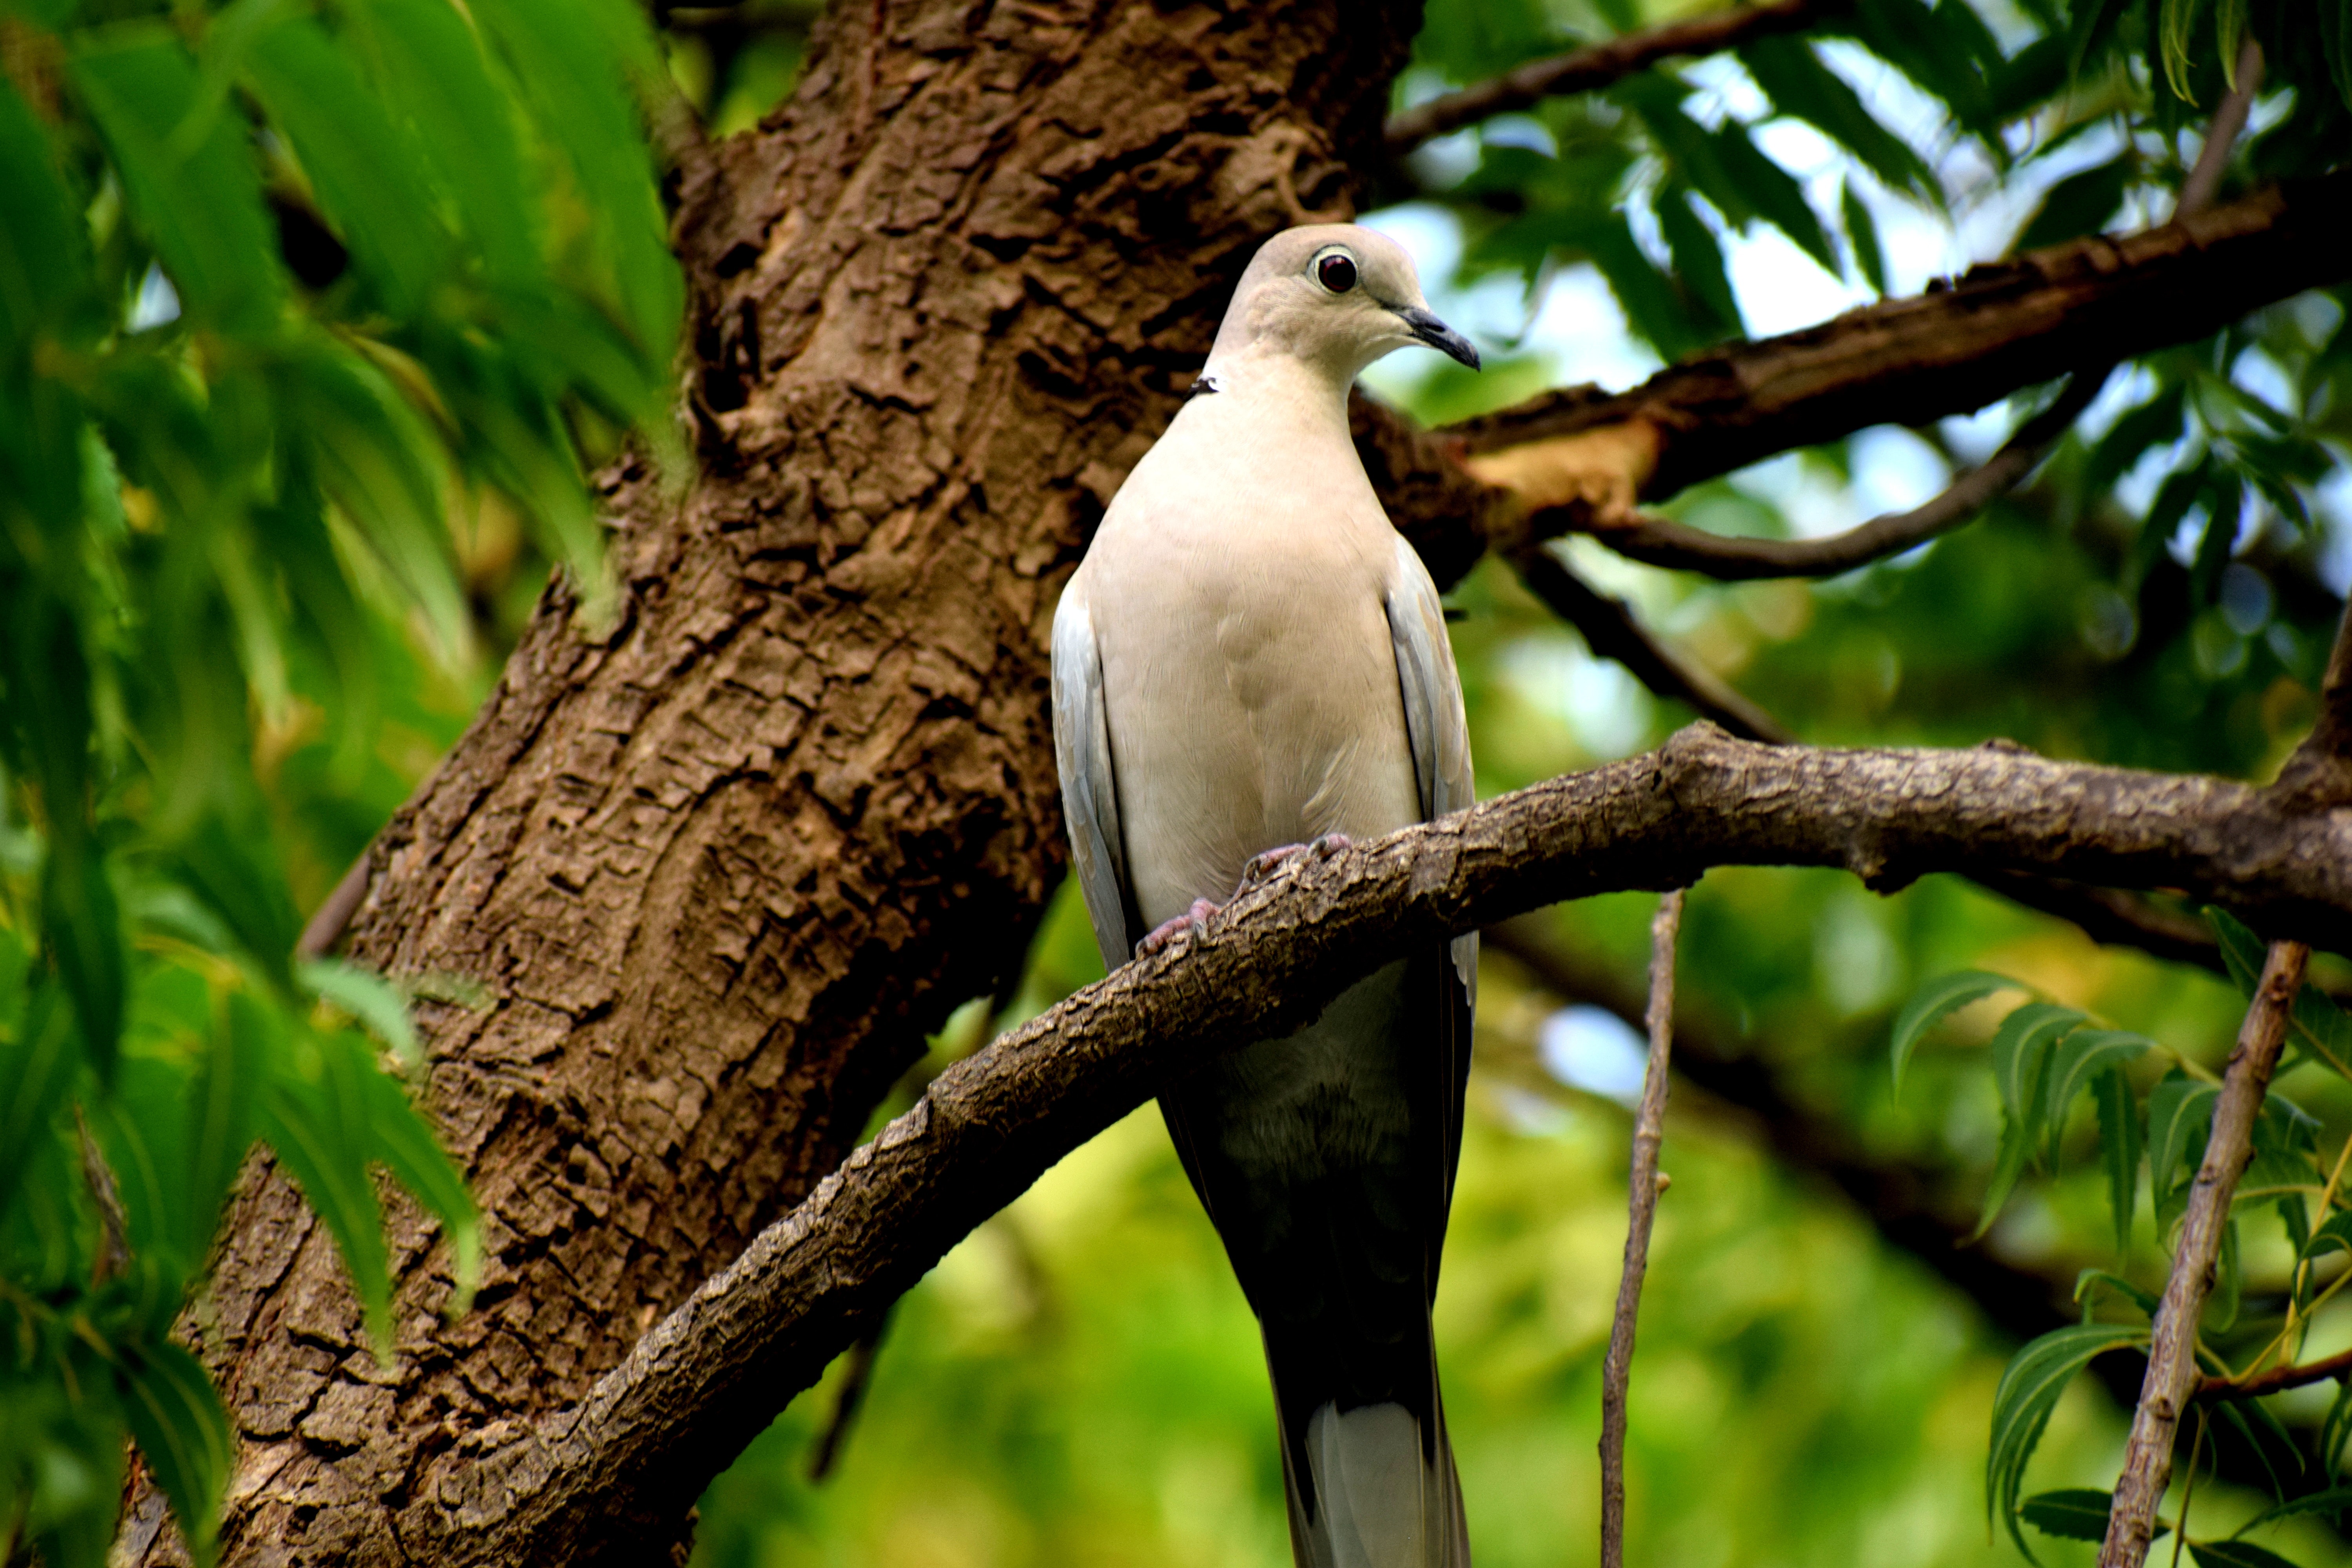
bird, fauna, beak, ecosystem, tree, wildlife, branch, organism, jungle